Etrian Odyssey II

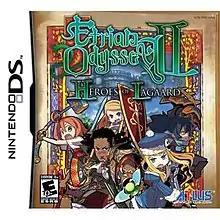
North American cover art

Etrian Odyssey II: Heroes of Lagaard is a 2008 dungeon crawler role-playing video game by Atlus for the Nintendo DS. "Heroes of Lagaard" is the sequel to "Etrian Odyssey".